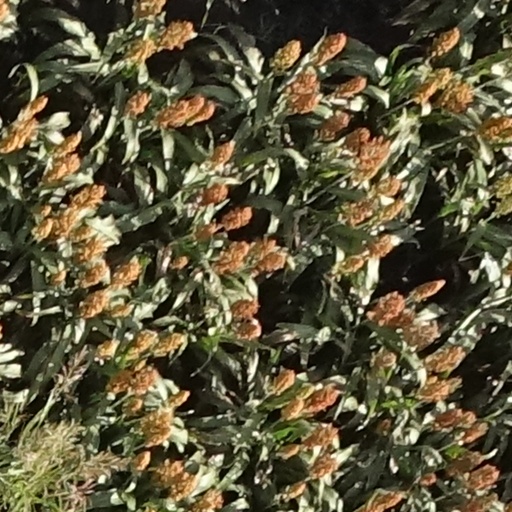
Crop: sorghum